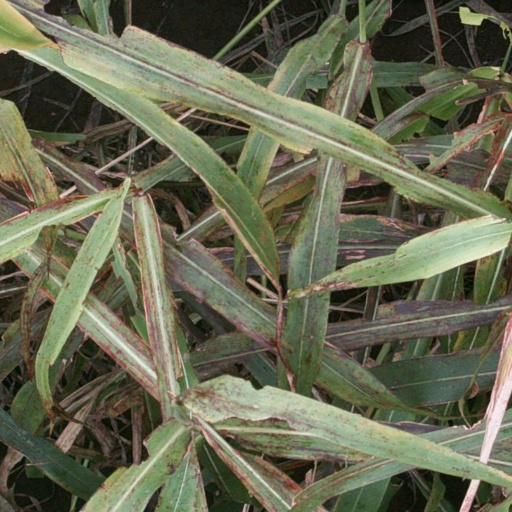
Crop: sorghum